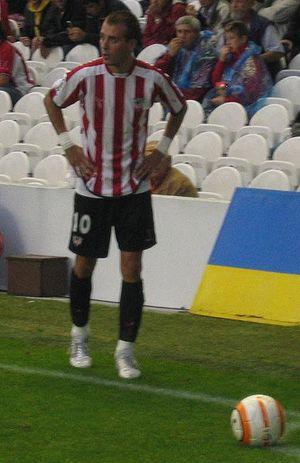
Francisco Javier Yeste est un footballeur espagnol né le 6 décembre 1979 à Bilbao.